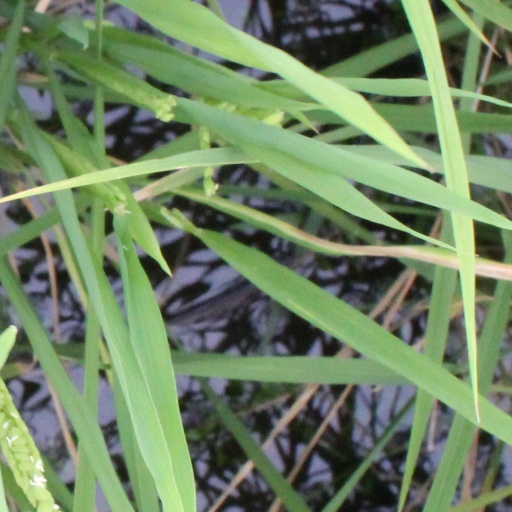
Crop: rice